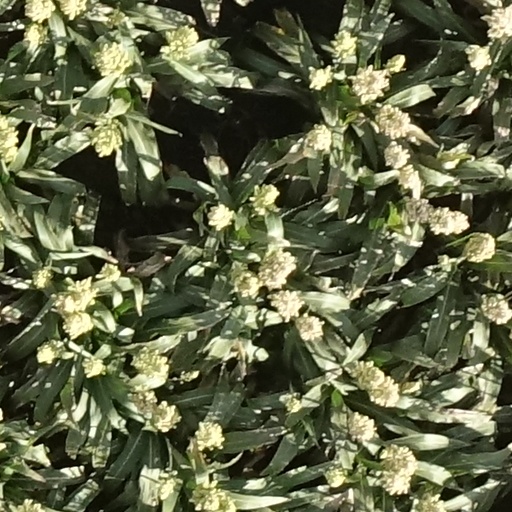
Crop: sorghum